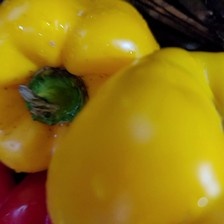
Label: capsicum